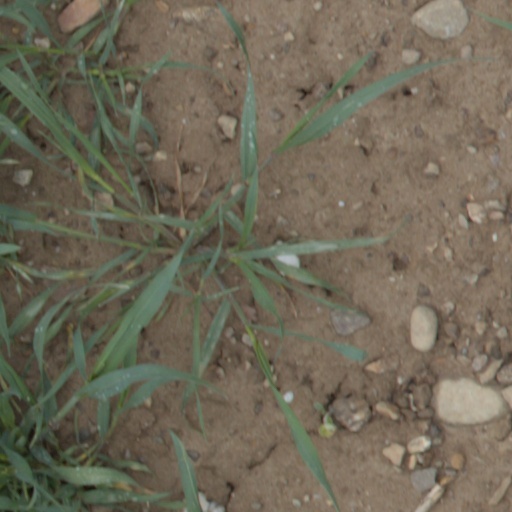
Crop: wheat